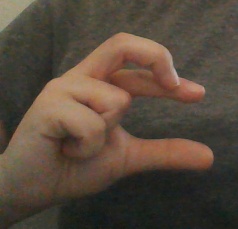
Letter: thal